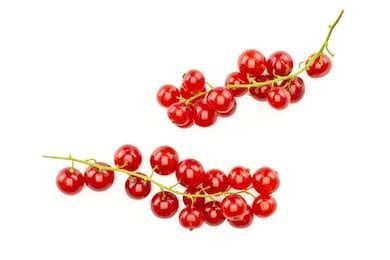
Label: redcurrant